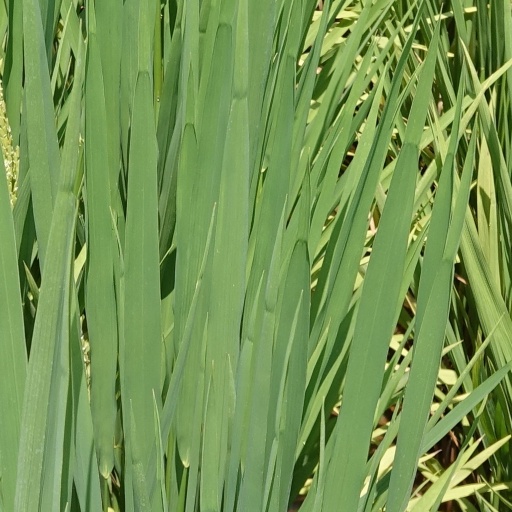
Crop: rice